McHale's Navy

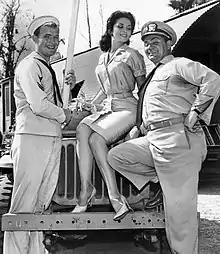
Gary Vinson, Lisa Seagram and Borgnine

The Pacific Ocean naval base stood on the back lot of Universal Studios. For years after the show went off the air, the sets were an attraction on the studio tour. The portion of the Universal Studios tour involving Bruce the Shark from Jaws attacking the tourist tram takes place on McHale's Lagoon, according to the tour guides.